Bay-capped wren-spinetail

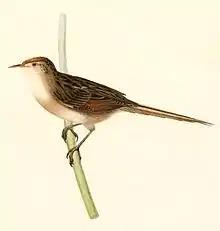

The bay-capped wren-spinetail is long and weighs about . The sexes have the same plumage. Adults have a whitish supercilium on an otherwise sandy brown face. Their crown is rufous. Their upperparts are sandy brown to olive-brown with bold black streaks on the nape and upper back. Their wings are brown with cinnamon at the base of the flight feathers. Their tail is mostly brown and graduated with pointed feathers; the central pair have some black. Their underparts are whitish with a buff or cinnamon tinge on the breast, sides, and flanks. Their iris is dull white, whitish, or pale bluish, their maxilla blackish, their mandible whitish to pinkish with a dark tip, and their legs and feet light tan. There are some minor differences in size and darkness of plumage, but little genetic divergence, between coastal and inland populations.